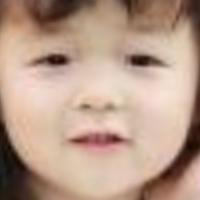
Age group: age 01-10